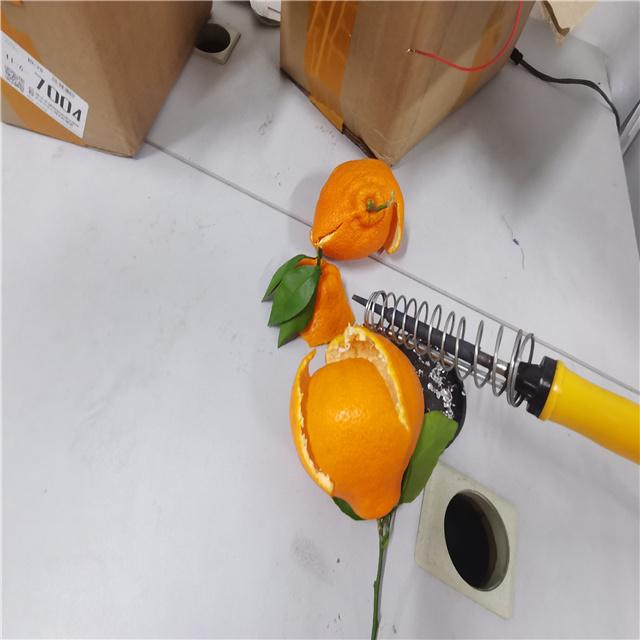
Label: peels